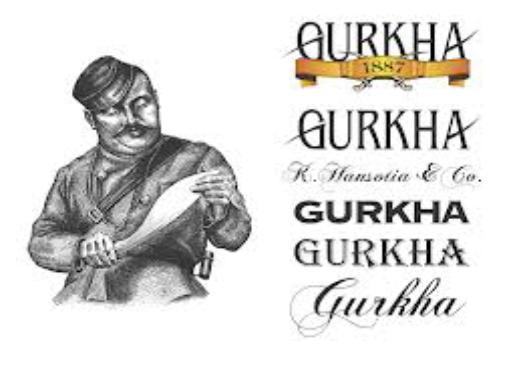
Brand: Gurkha-1
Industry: Others